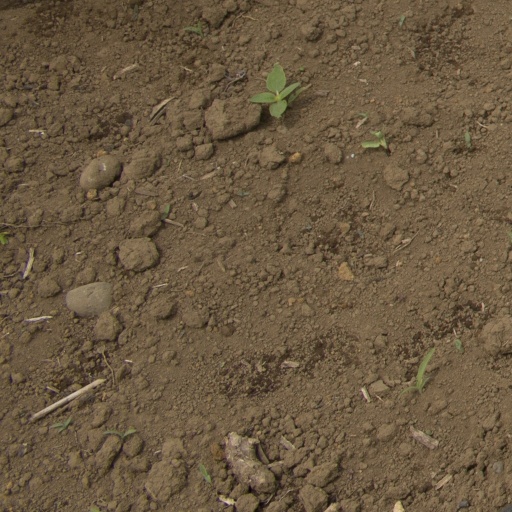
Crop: Jerusalem artichoke